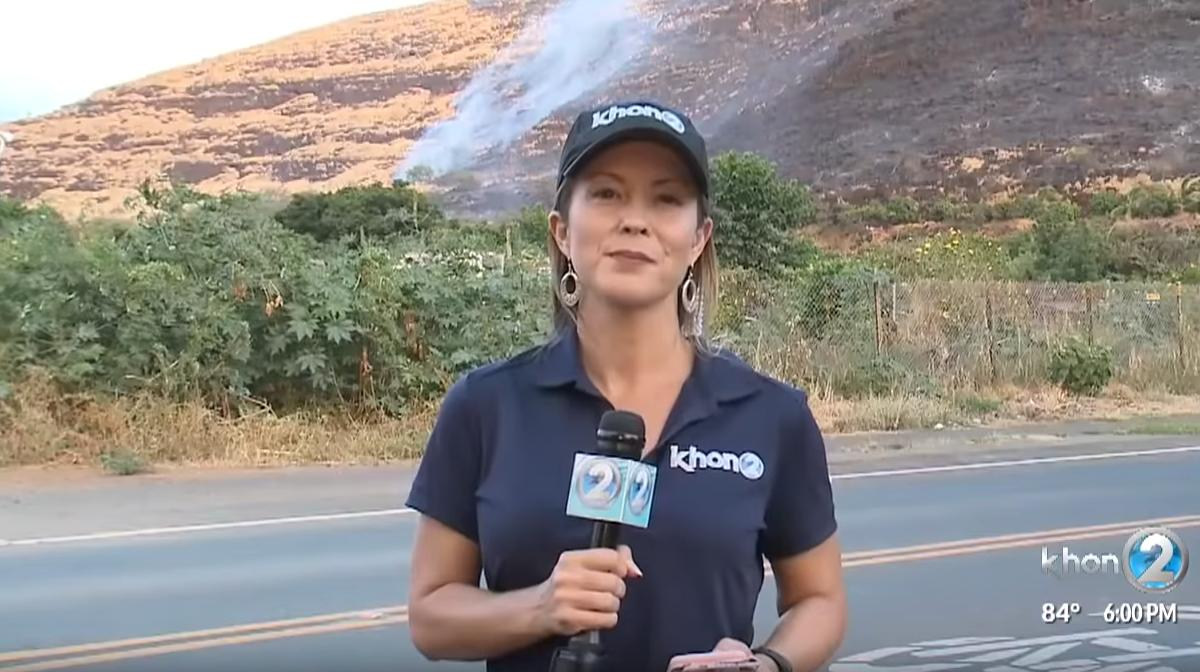
Fire: no
Smoke: yes